Gib Singleton

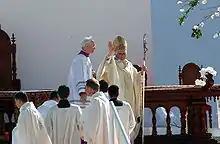
Pope Benedict with the crosier created by Gib Singleton

After being recruited by and working in the Vatican Workshop, where he assisted in the restoration of Michelangelo’s Pieta, Singleton returned to the U.S. to concentrate on his own work. He tells of selling his work on the streets of New York City, sleeping on the Connecticut beaches, and often going hungry while developing the unique style that he has termed, "emotional realism". He then became head of the sculpture department at Fairfield University in Fairfield, Connecticut. During this time, he visited the Frederic Remington Art Museum in Ogdensburg, New York. Singleton had been developing his own western style since boyhood, and the works of Remington convinced him to move to Santa Fe, New Mexico and create western art.